VHS

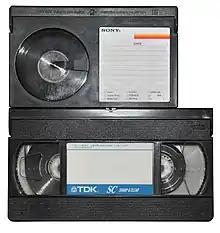
Size comparison between Betamax (top) and VHS (bottom) videocassettes

Several improved versions of VHS exist, most notably Super-VHS (S-VHS), an analog video standard with improved video bandwidth. S-VHS improved the horizontal luminance resolution to 400 lines (versus 250 for VHS/Beta and 500 for DVD). The audio system (both linear and AFM) is the same. S-VHS made little impact on the home market, but gained dominance in the camcorder market due to its superior picture quality.